Answer in natural language. Considering the relative positions, is dining table (marked A) to the left or right of gray lshaped countertop (marked C)? Choose between the following options: left or right
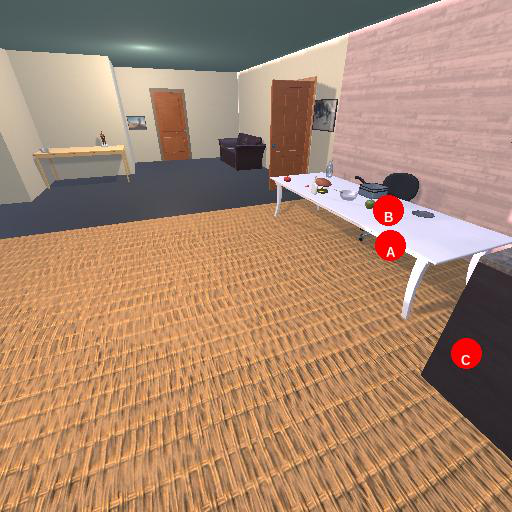
<answer>left</answer>